University of Santiago de Compostela

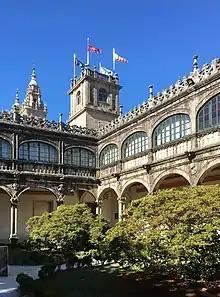
Interior of Fonseca College

The beginning of the 20th century produced a new generation of intellectuals closely tied to the university who would make up the core of a revival in the cultural life of Galicia. At the same time, there was a wide acceptance and support to the modern currents of thought. This introduced key figures from different scientific fields in our institutions. This is when the USC experiences a significant growth in the number of students as well as in careers, which also meant a significant growth in infrastructures. Thus, it continued to develop with new buildings, the enlargement of the University Building, the Faculty of Geography and History, and further on accommodation buildings, the College of Veterinary (Galician Parliament), the College of Deaf and Dumbs (Seat of the Xunta de Galicia) and the Faculty and Medicine. Another great project was the establishment of the Hall of Residence in 1930. Definitively, it is a period of great quantitative and quality changes with an important increase in infrastructures along with the regionalisation of studies in search for a best adaptation to the Galician reality.